The Return of the Prodigal Son (Murillo)

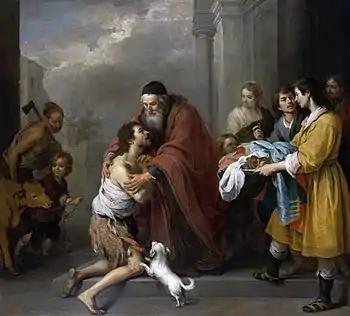
"The Return of the Prodigal Son" (c. 1667-1670) by Bartolomé Esteban Murillo

The Return of the Prodigal Son is a c. 1667-1670 oil on canvas painting by Bartolomé Esteban Murillo, now in the National Gallery of Art in Washington, D.C., to which it was given by the Avalon Foundation in 1948.